Ay (pharaoh)

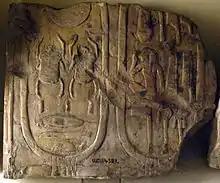
Fragment of a cartouche of Ay in the Petrie Museum

Since Ay was already advanced in age upon his accession, he ruled Egypt in his own right for only four years. During this period, he consolidated the return to the old religious ways that he had initiated as senior advisor and constructed a mortuary temple at Medinet Habu for his own use. A stela of Nakhtmin (Berlin 2074), a military officer under Tutankhamun who was Ay's chosen successor—is dated to "Year 4, IV Akhet day 1" of Ay's reign. Manetho's Epitome assigns a reign length of four years and one month to Horemheb, and this was usually assigned to him based on this Year 4 dated stela; however, it is now believed that figure should be raised by a decade to fourteen years and one month and attributed to Horemheb instead, as Manetho intended. Hence, Ay's precise reign length is unknown and he could have ruled for as long as seven to nine years, since most of his monuments and his funerary temple at Medinet Habu were either destroyed or usurped by his successor, Horemheb.